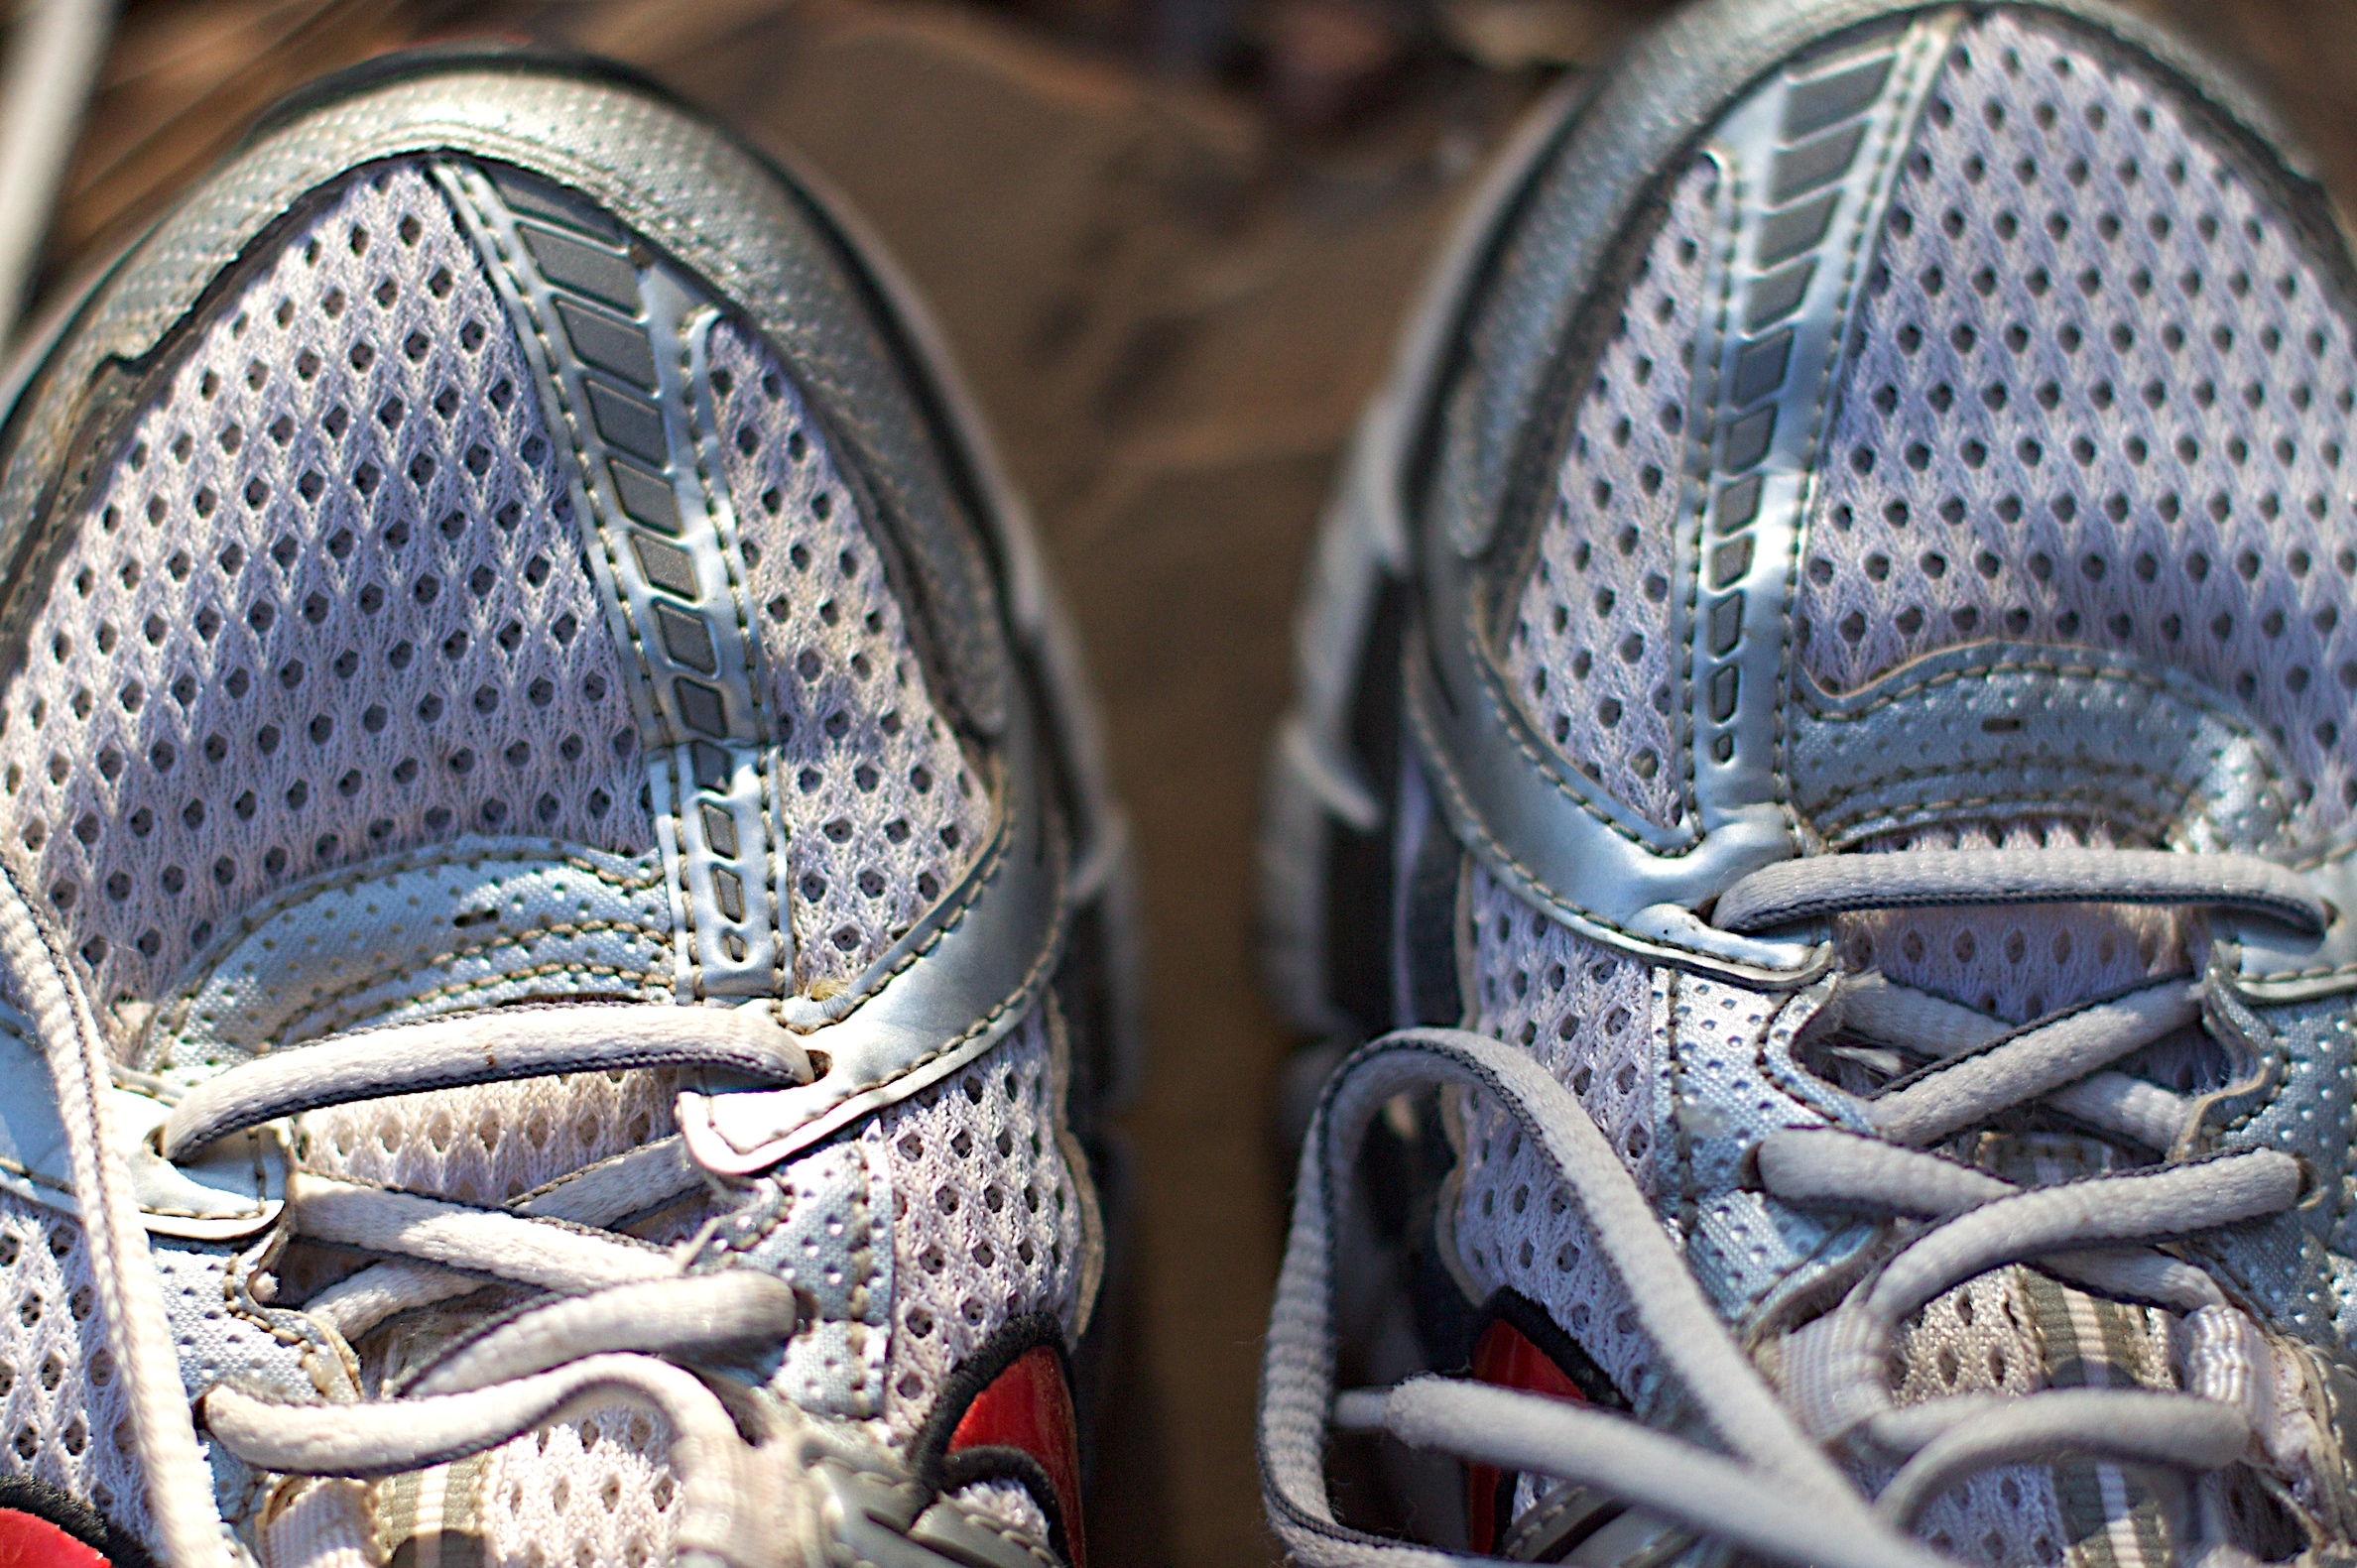
shoe, running, spring, sneakers, footwear